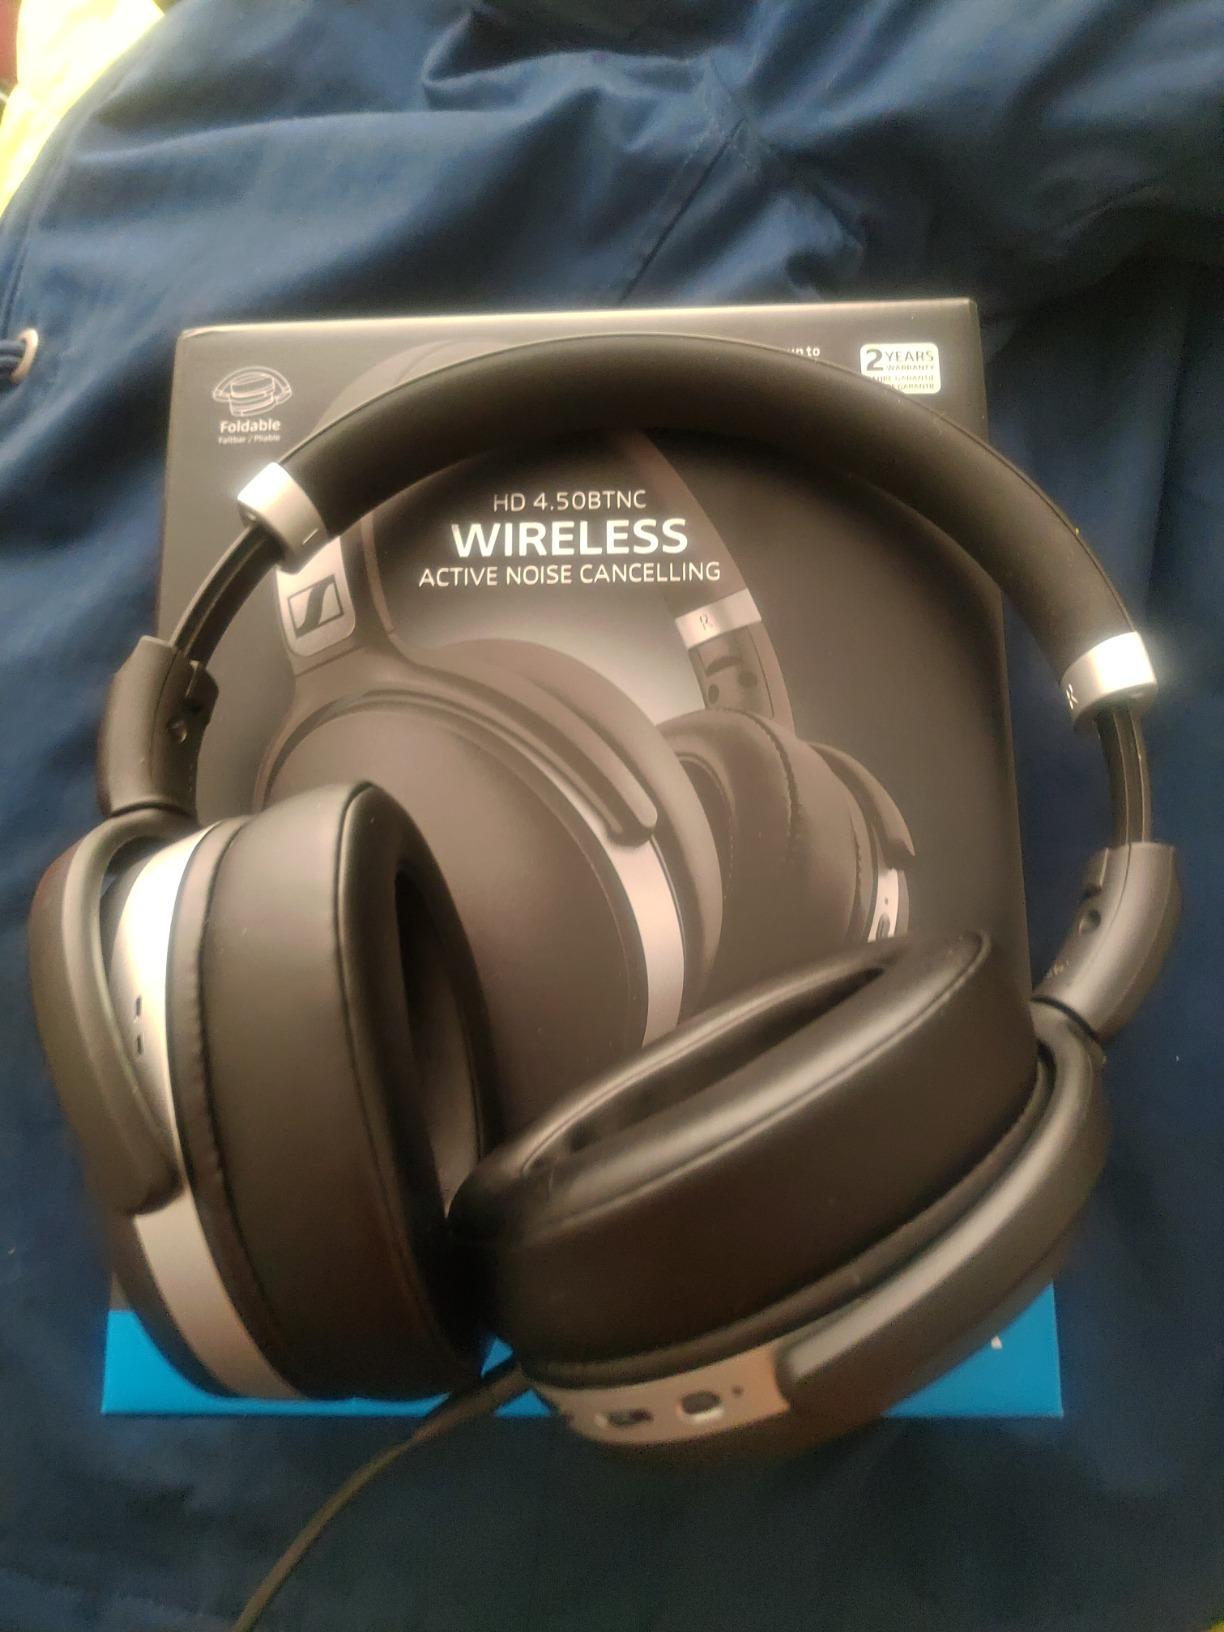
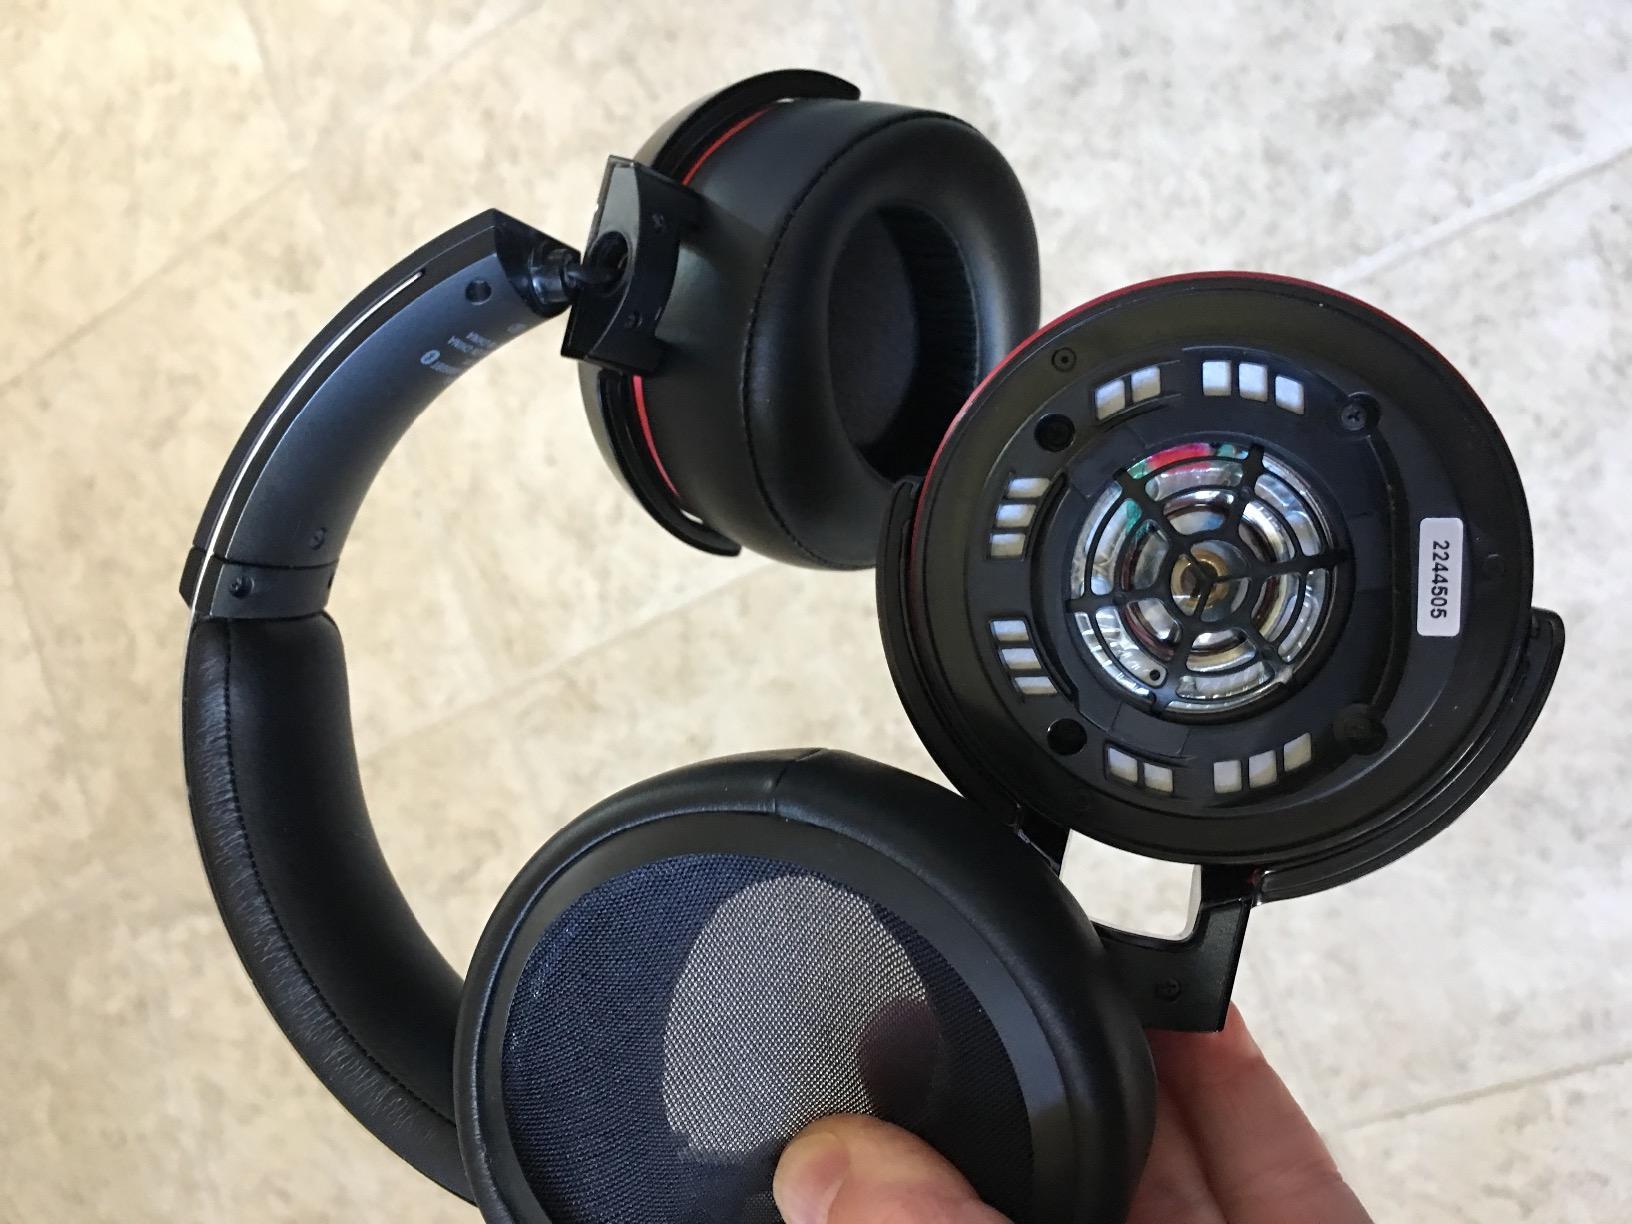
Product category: headphones
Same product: no